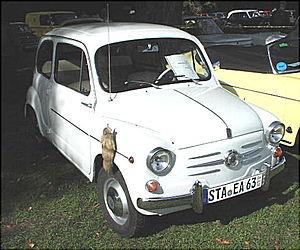
La Fiat Steyr 600 est une automobile fabriquée sous licence par le constructeur autrichien Steyr AG à partir de 1956, dans son usine de Vienne. Seule la première série du modèle sera assemblée en CKD jusqu'en 1959.